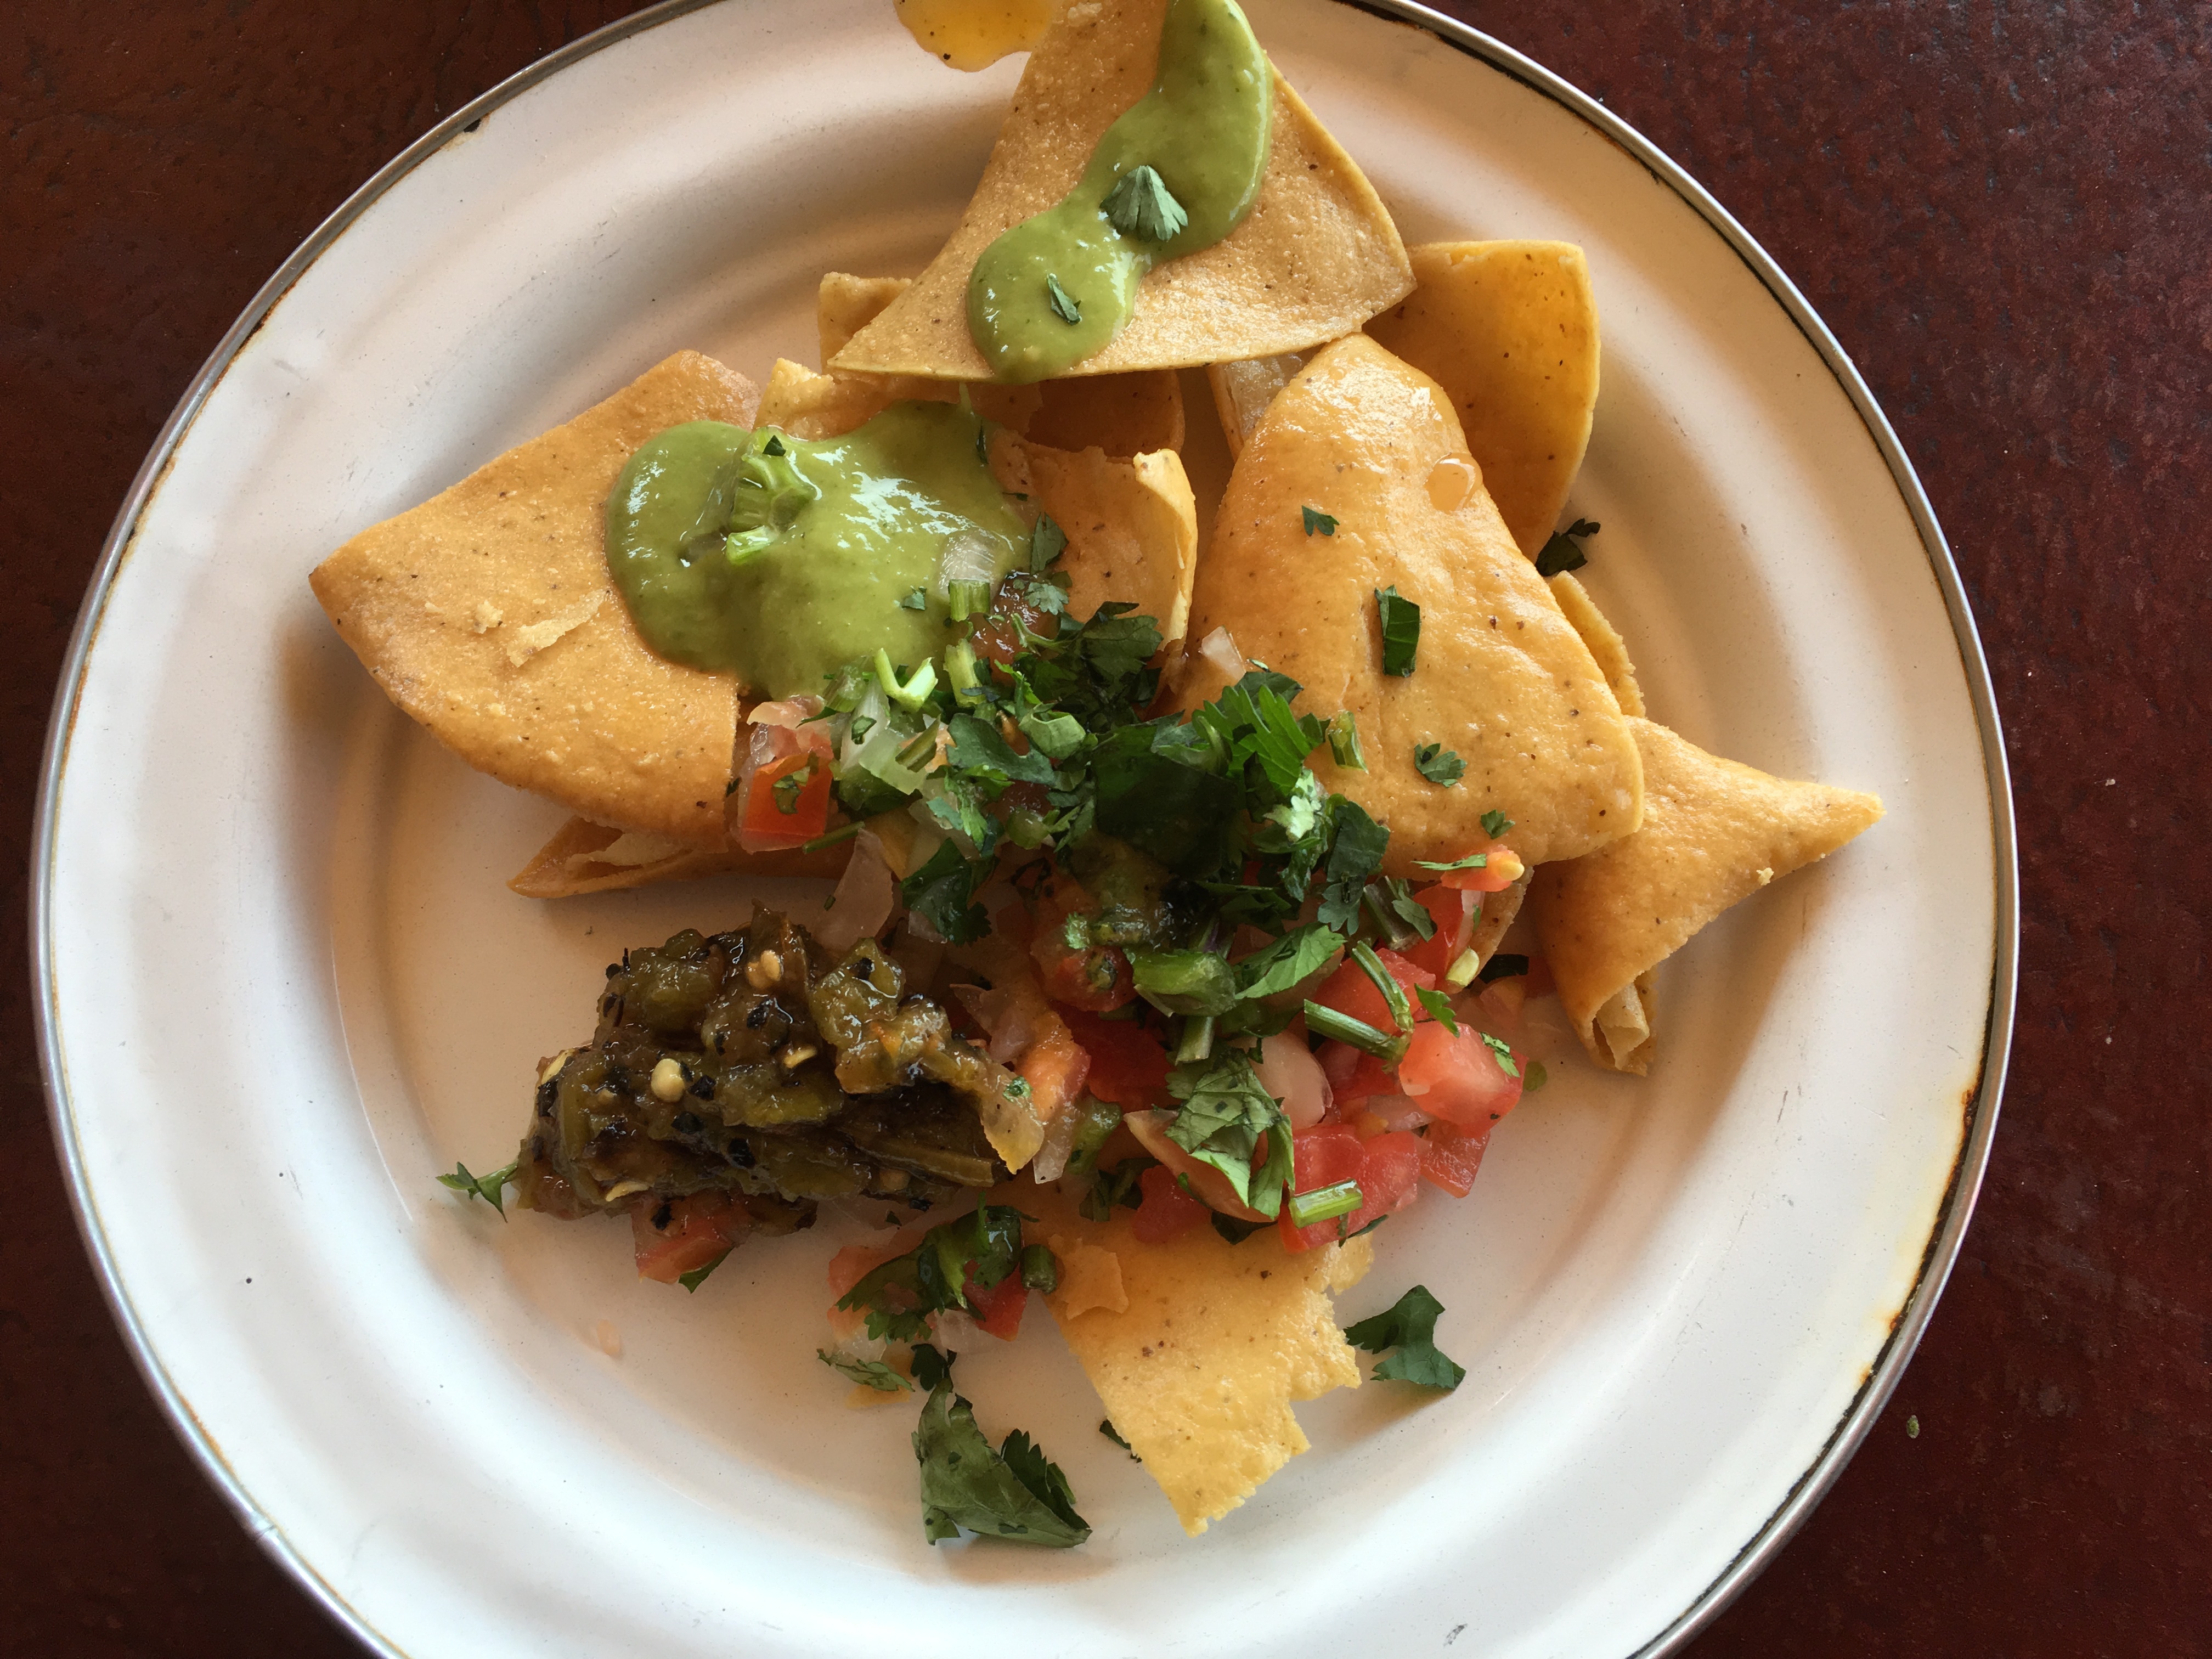
dish, meal, food, produce, vegetable, breakfast, cuisine, vegetarian food